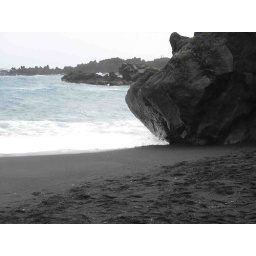
I don't know where the white rocks came from in sand.jpg